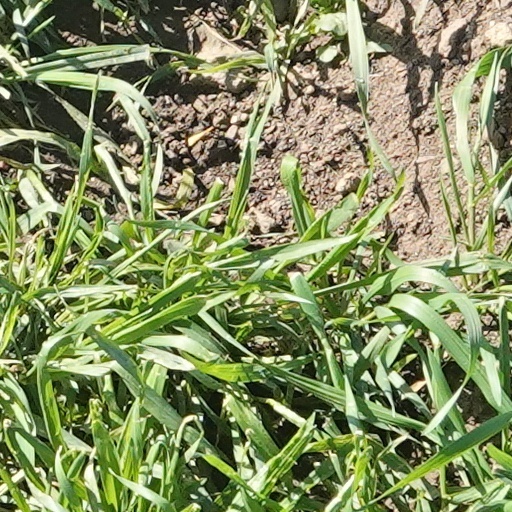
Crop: wheat